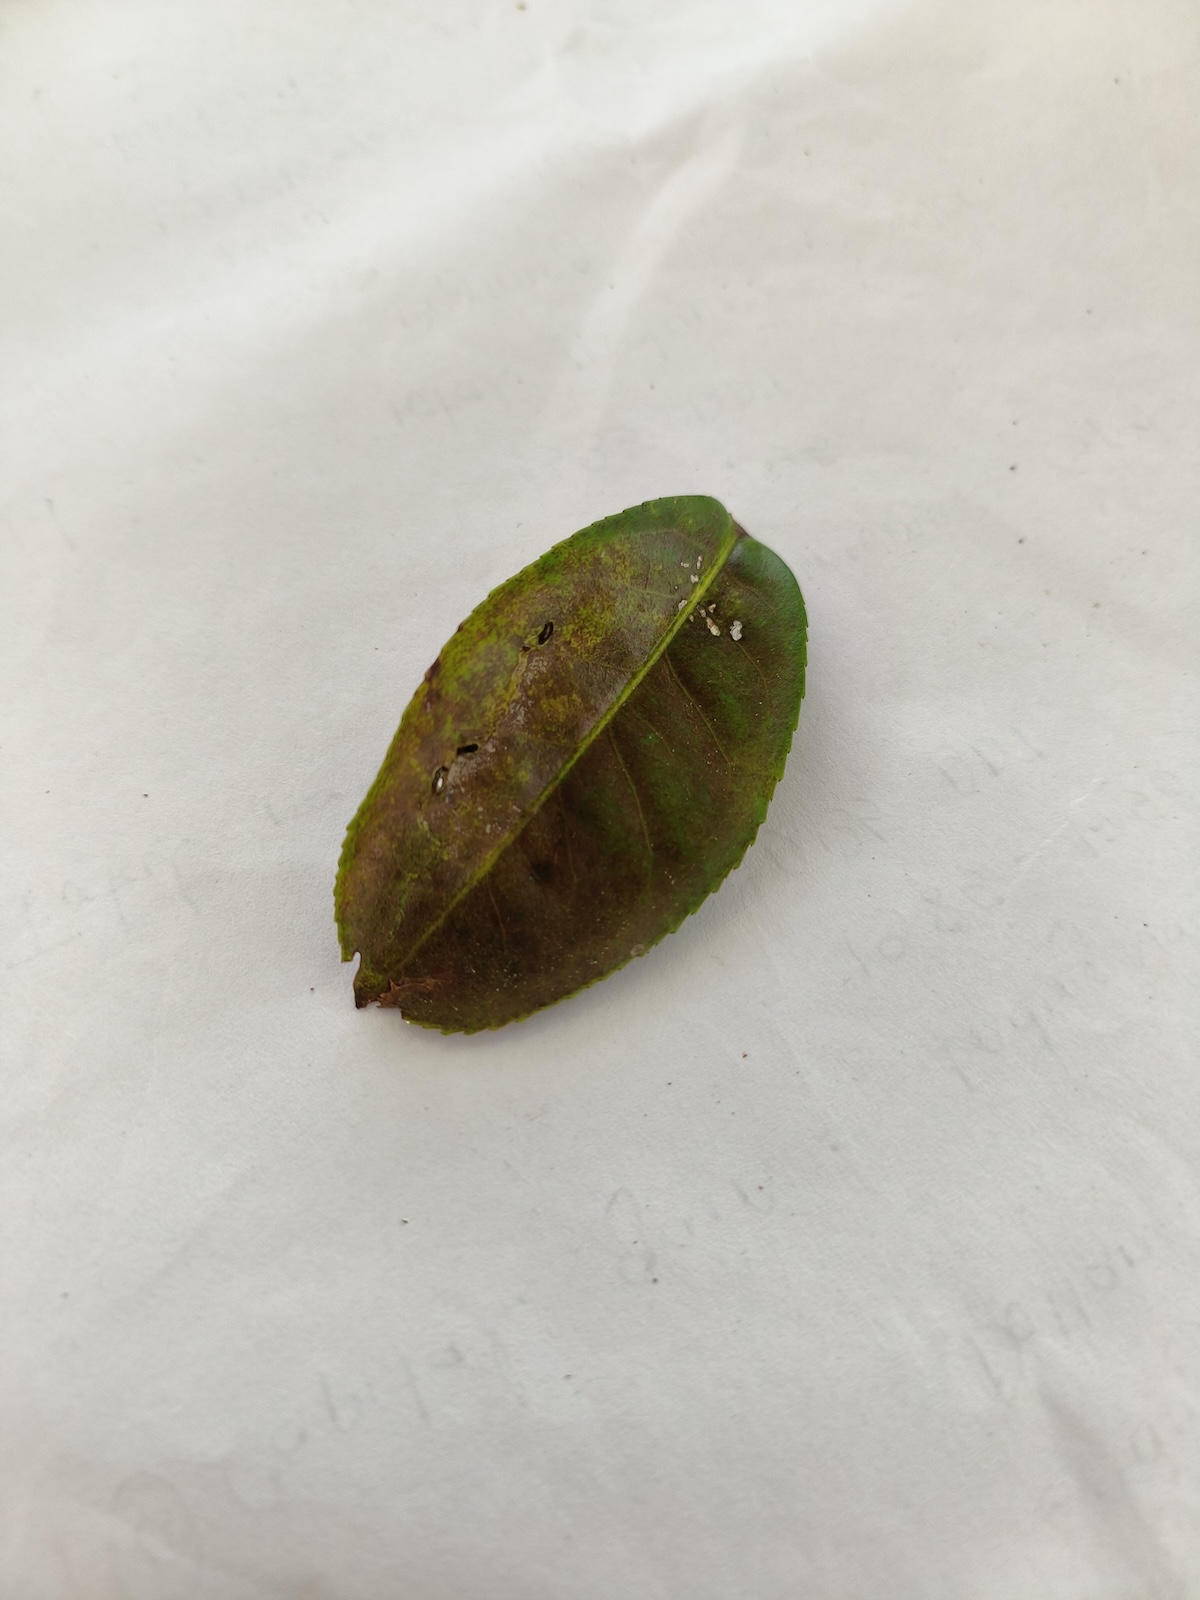
Label: Red spider